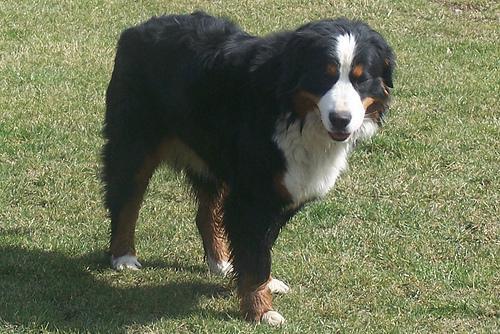
Bernese_mountain_dog